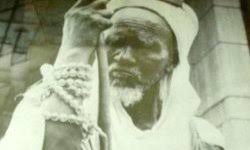
Nataal bii gis naa ci jëmm ju baax kilifa gu tedd nekkon ci Senegaal ñu koy wax Ceex Omar Fuutiyu Taal. Nekkoon kilifag tiijaan gu mag nekkoon ci jihaad ci islaam.